Okayama

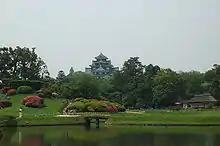
Kōraku-en

The "Sanyo Shimbun" is the local newspaper serving the greater Okayama area. There are six television stations serving the Okayama area and part of Kagawa Prefecture. Three FM and three AM radio stations also serve the region.